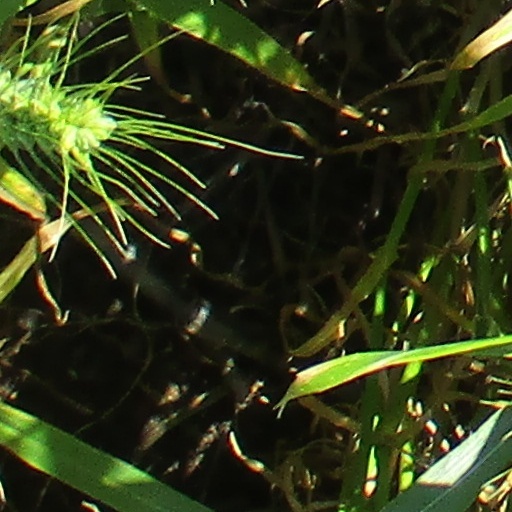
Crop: wheat